Frederick Hilgendorf

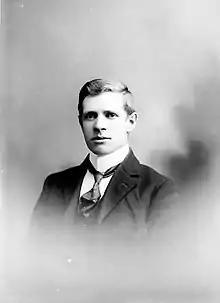
Hilgendorf (year unknown)

Frederick William Hilgendorf (23 January 1874 – 24 September 1942) was a New Zealand teacher, lecturer and agricultural scientist. He was born in Waihola, South Otago, New Zealand on 23 January 1874.